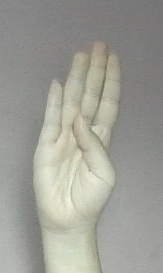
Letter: kaaf